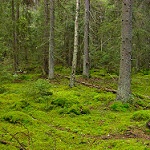
Label: forest